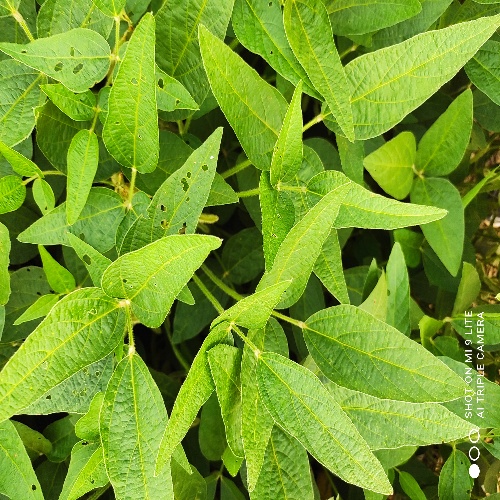
Label: Caterpillar